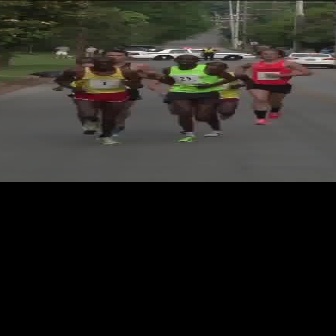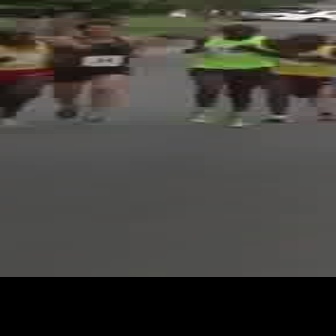
  Please identify the target specified by the bounding box [148,54,236,142] in the first image and locate it in the second image. Return the coordinates in [x_min,y_min,x_max,y_max] format.
Answer: [173,21,279,127]